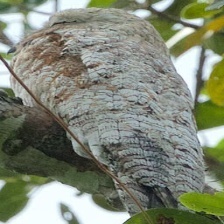
Species: GREAT POTOO
Scientific name: NYCTIBIUS GRANDIS